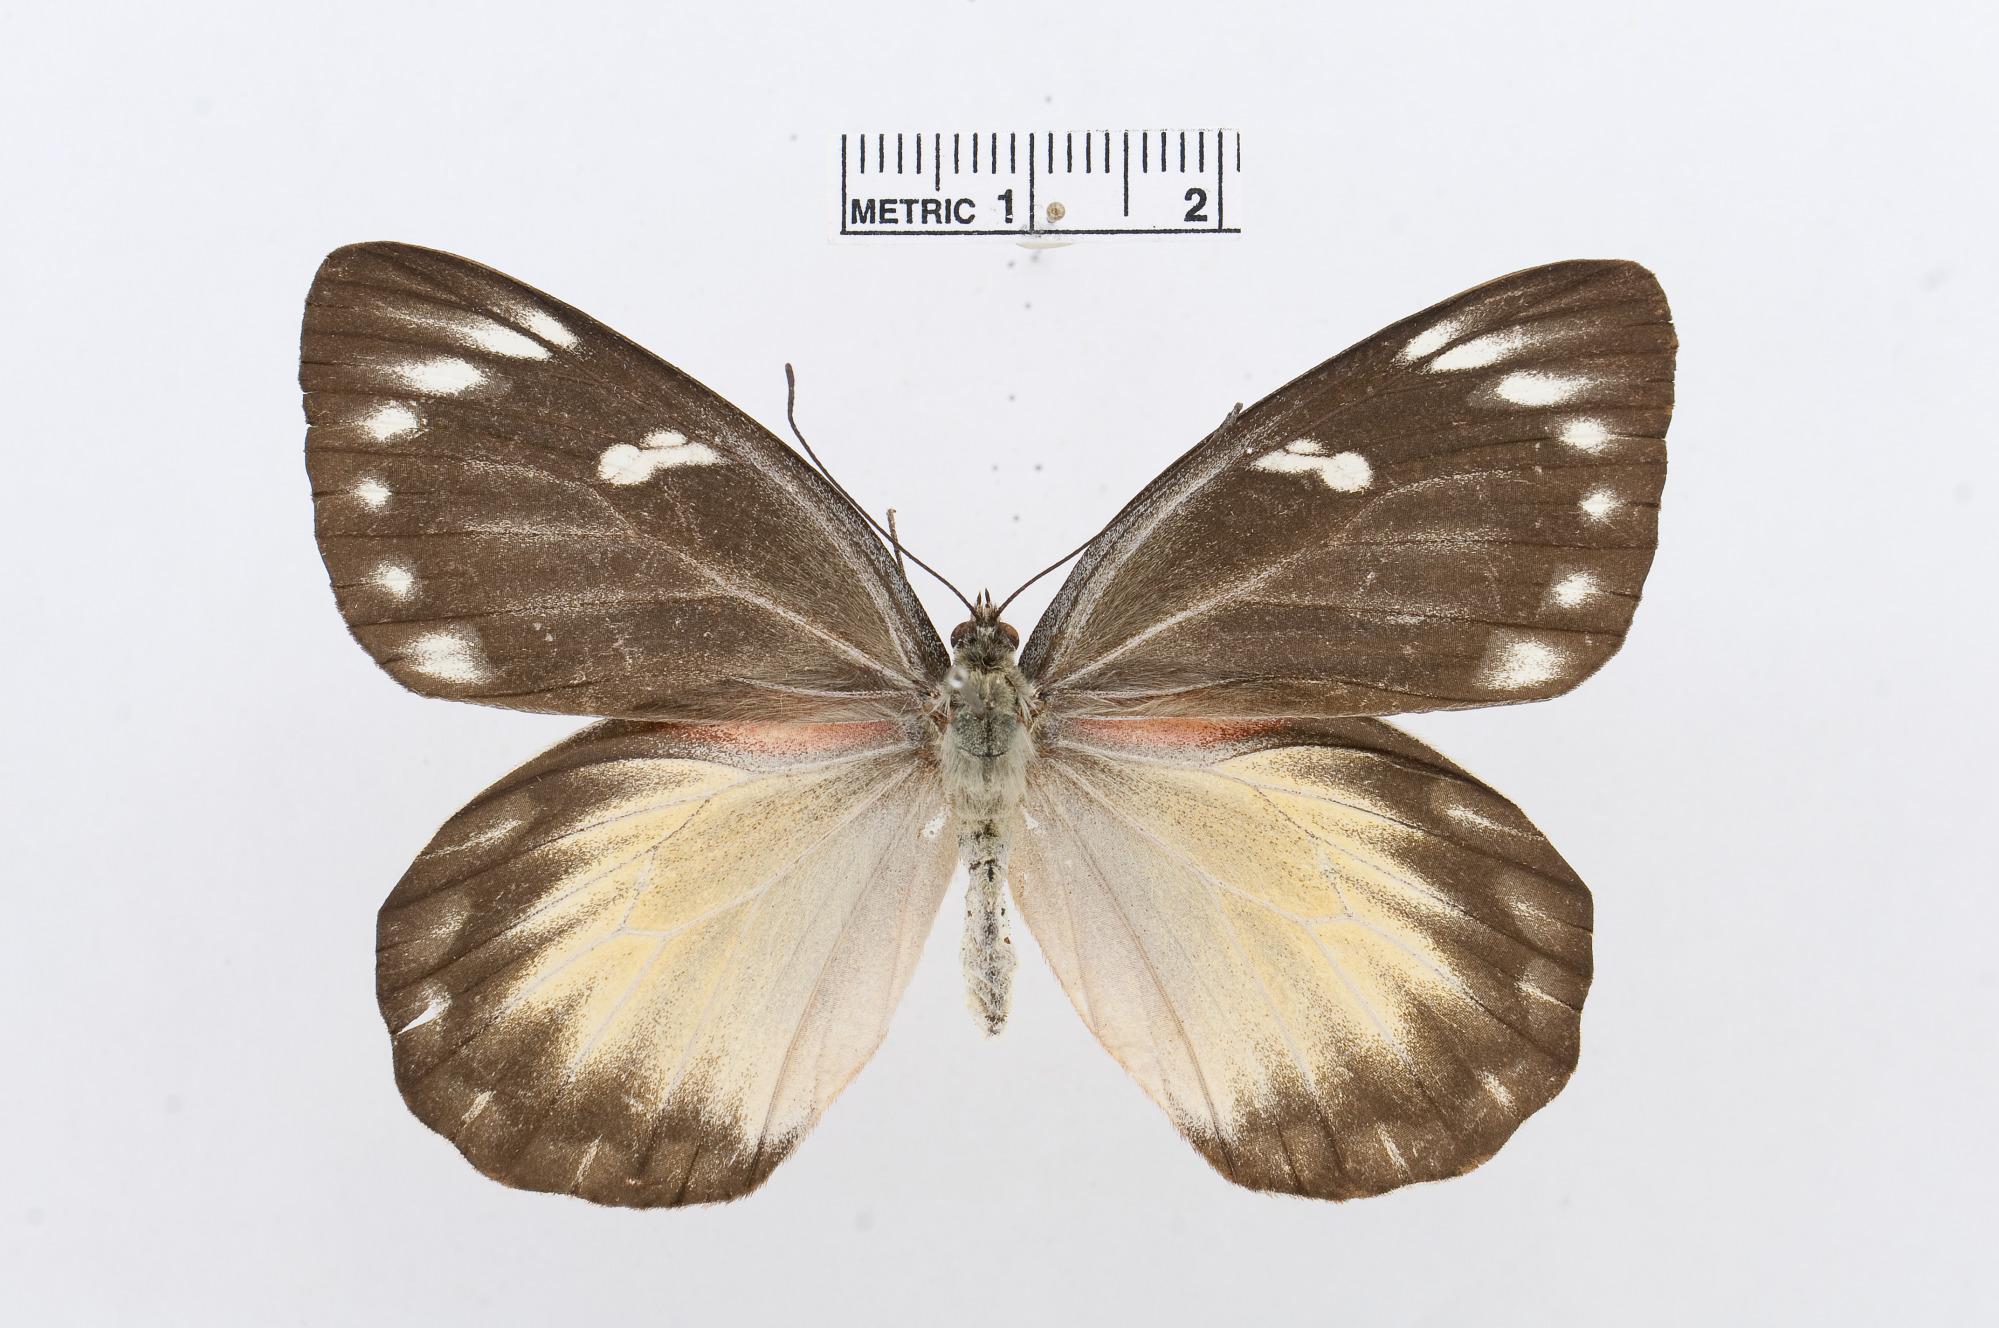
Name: Delias descombesi
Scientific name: Delias descombesi
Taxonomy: Animalia, Arthropoda, Hexapoda, Insecta, Lepidoptera, Pieridae, Pierinae